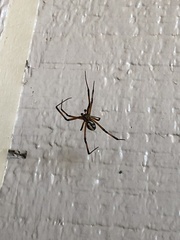
Species: Lactrodectus_hesperus